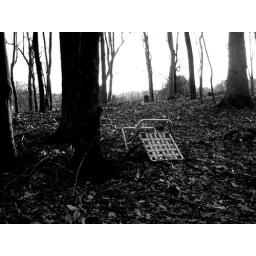
An abandoned beach chair in a forest